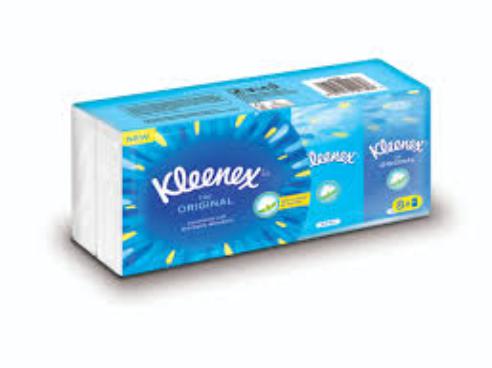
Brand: kleenex
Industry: Necessities